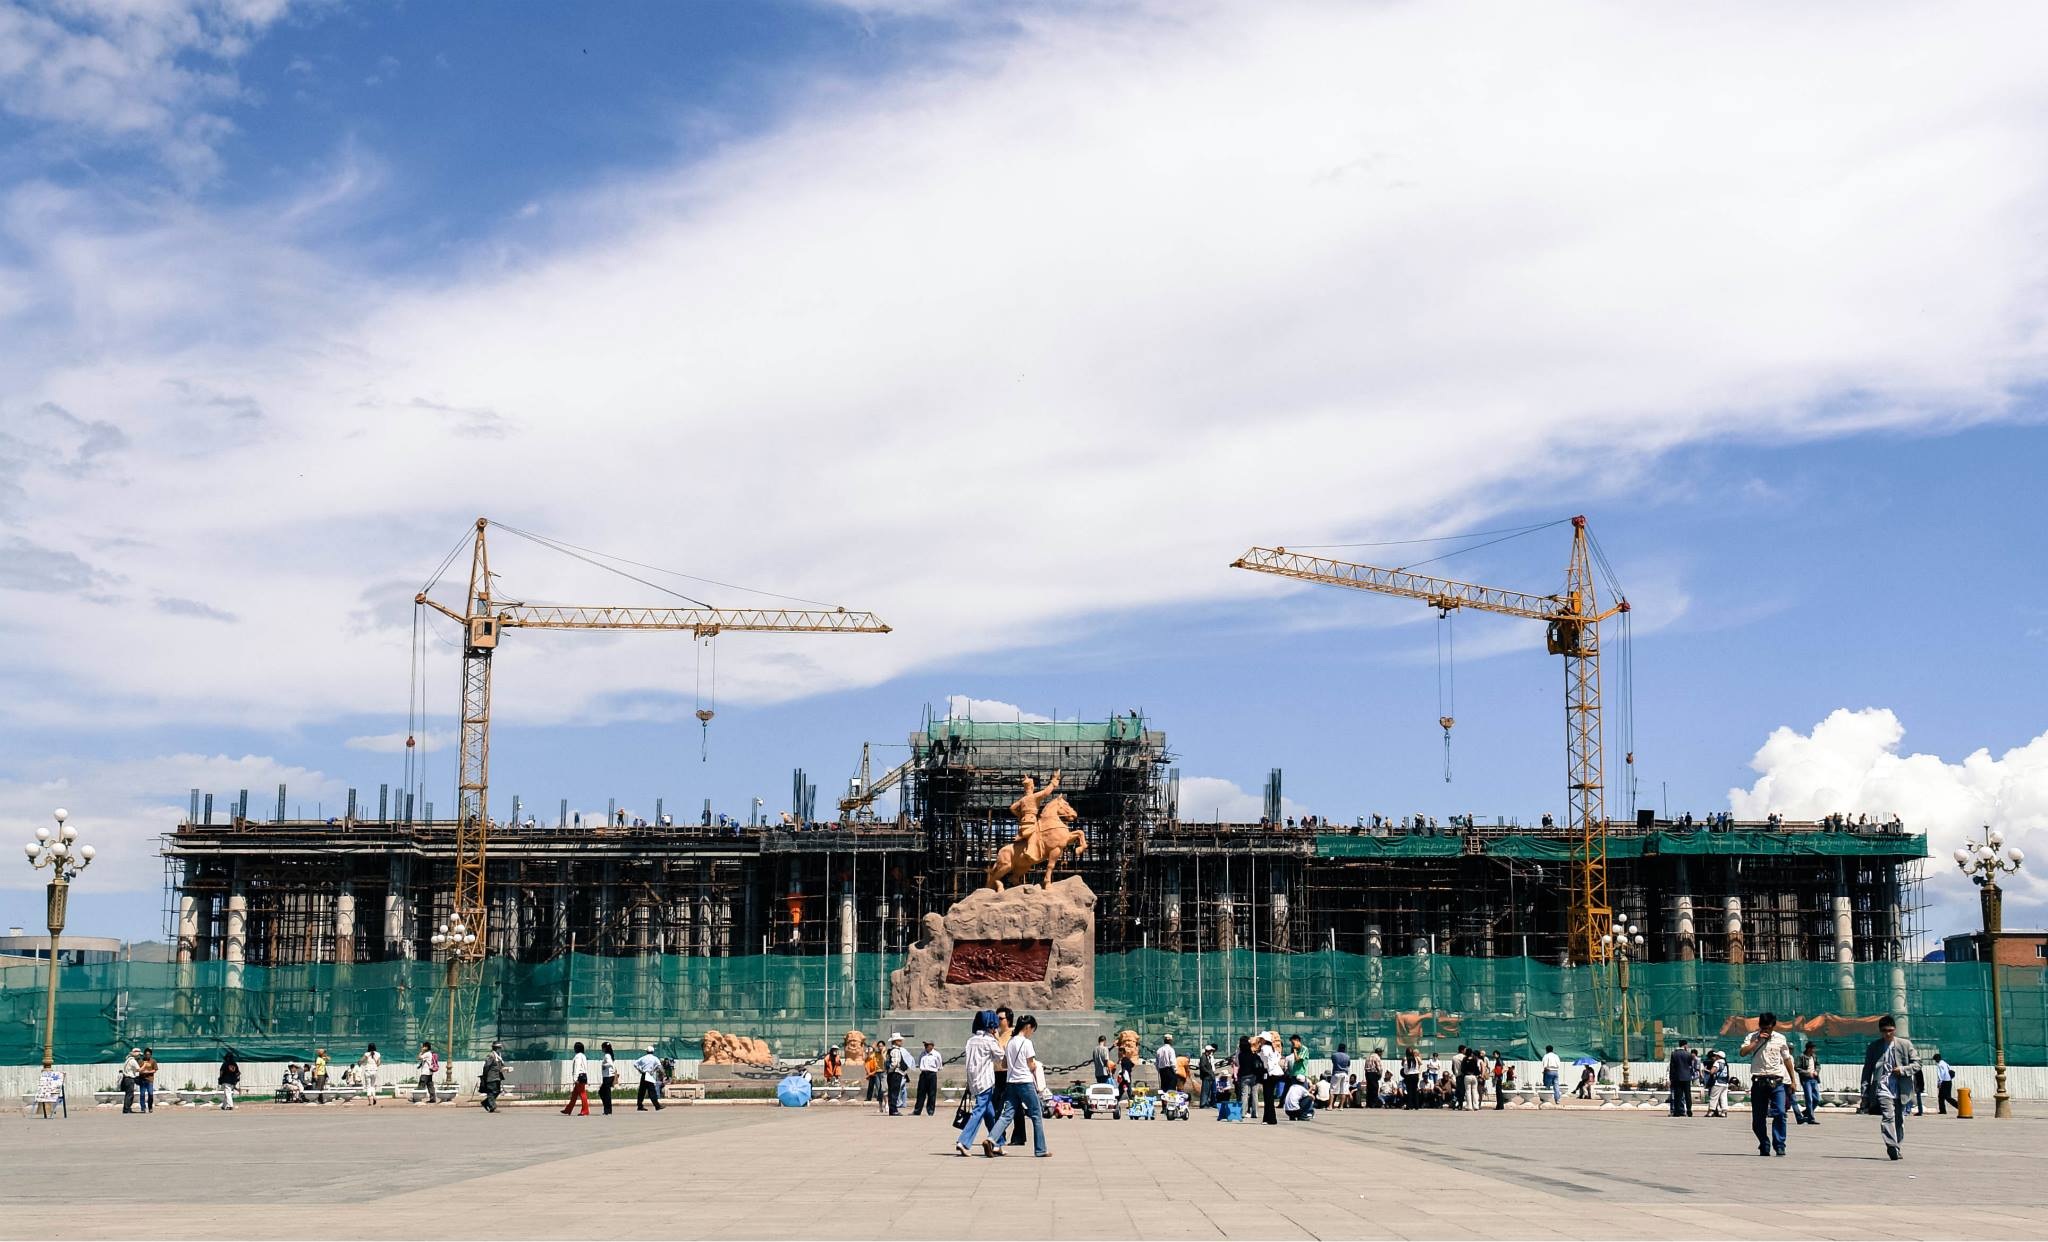
beach, sea, boardwalk, pier, walkway, vacation, vehicle, port, mongolia, chinggis, ulaanbaatar